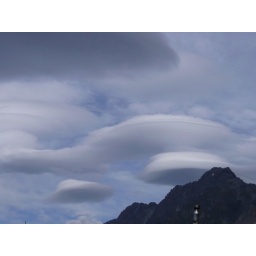
nice clouds over mountains at Mt. Cook